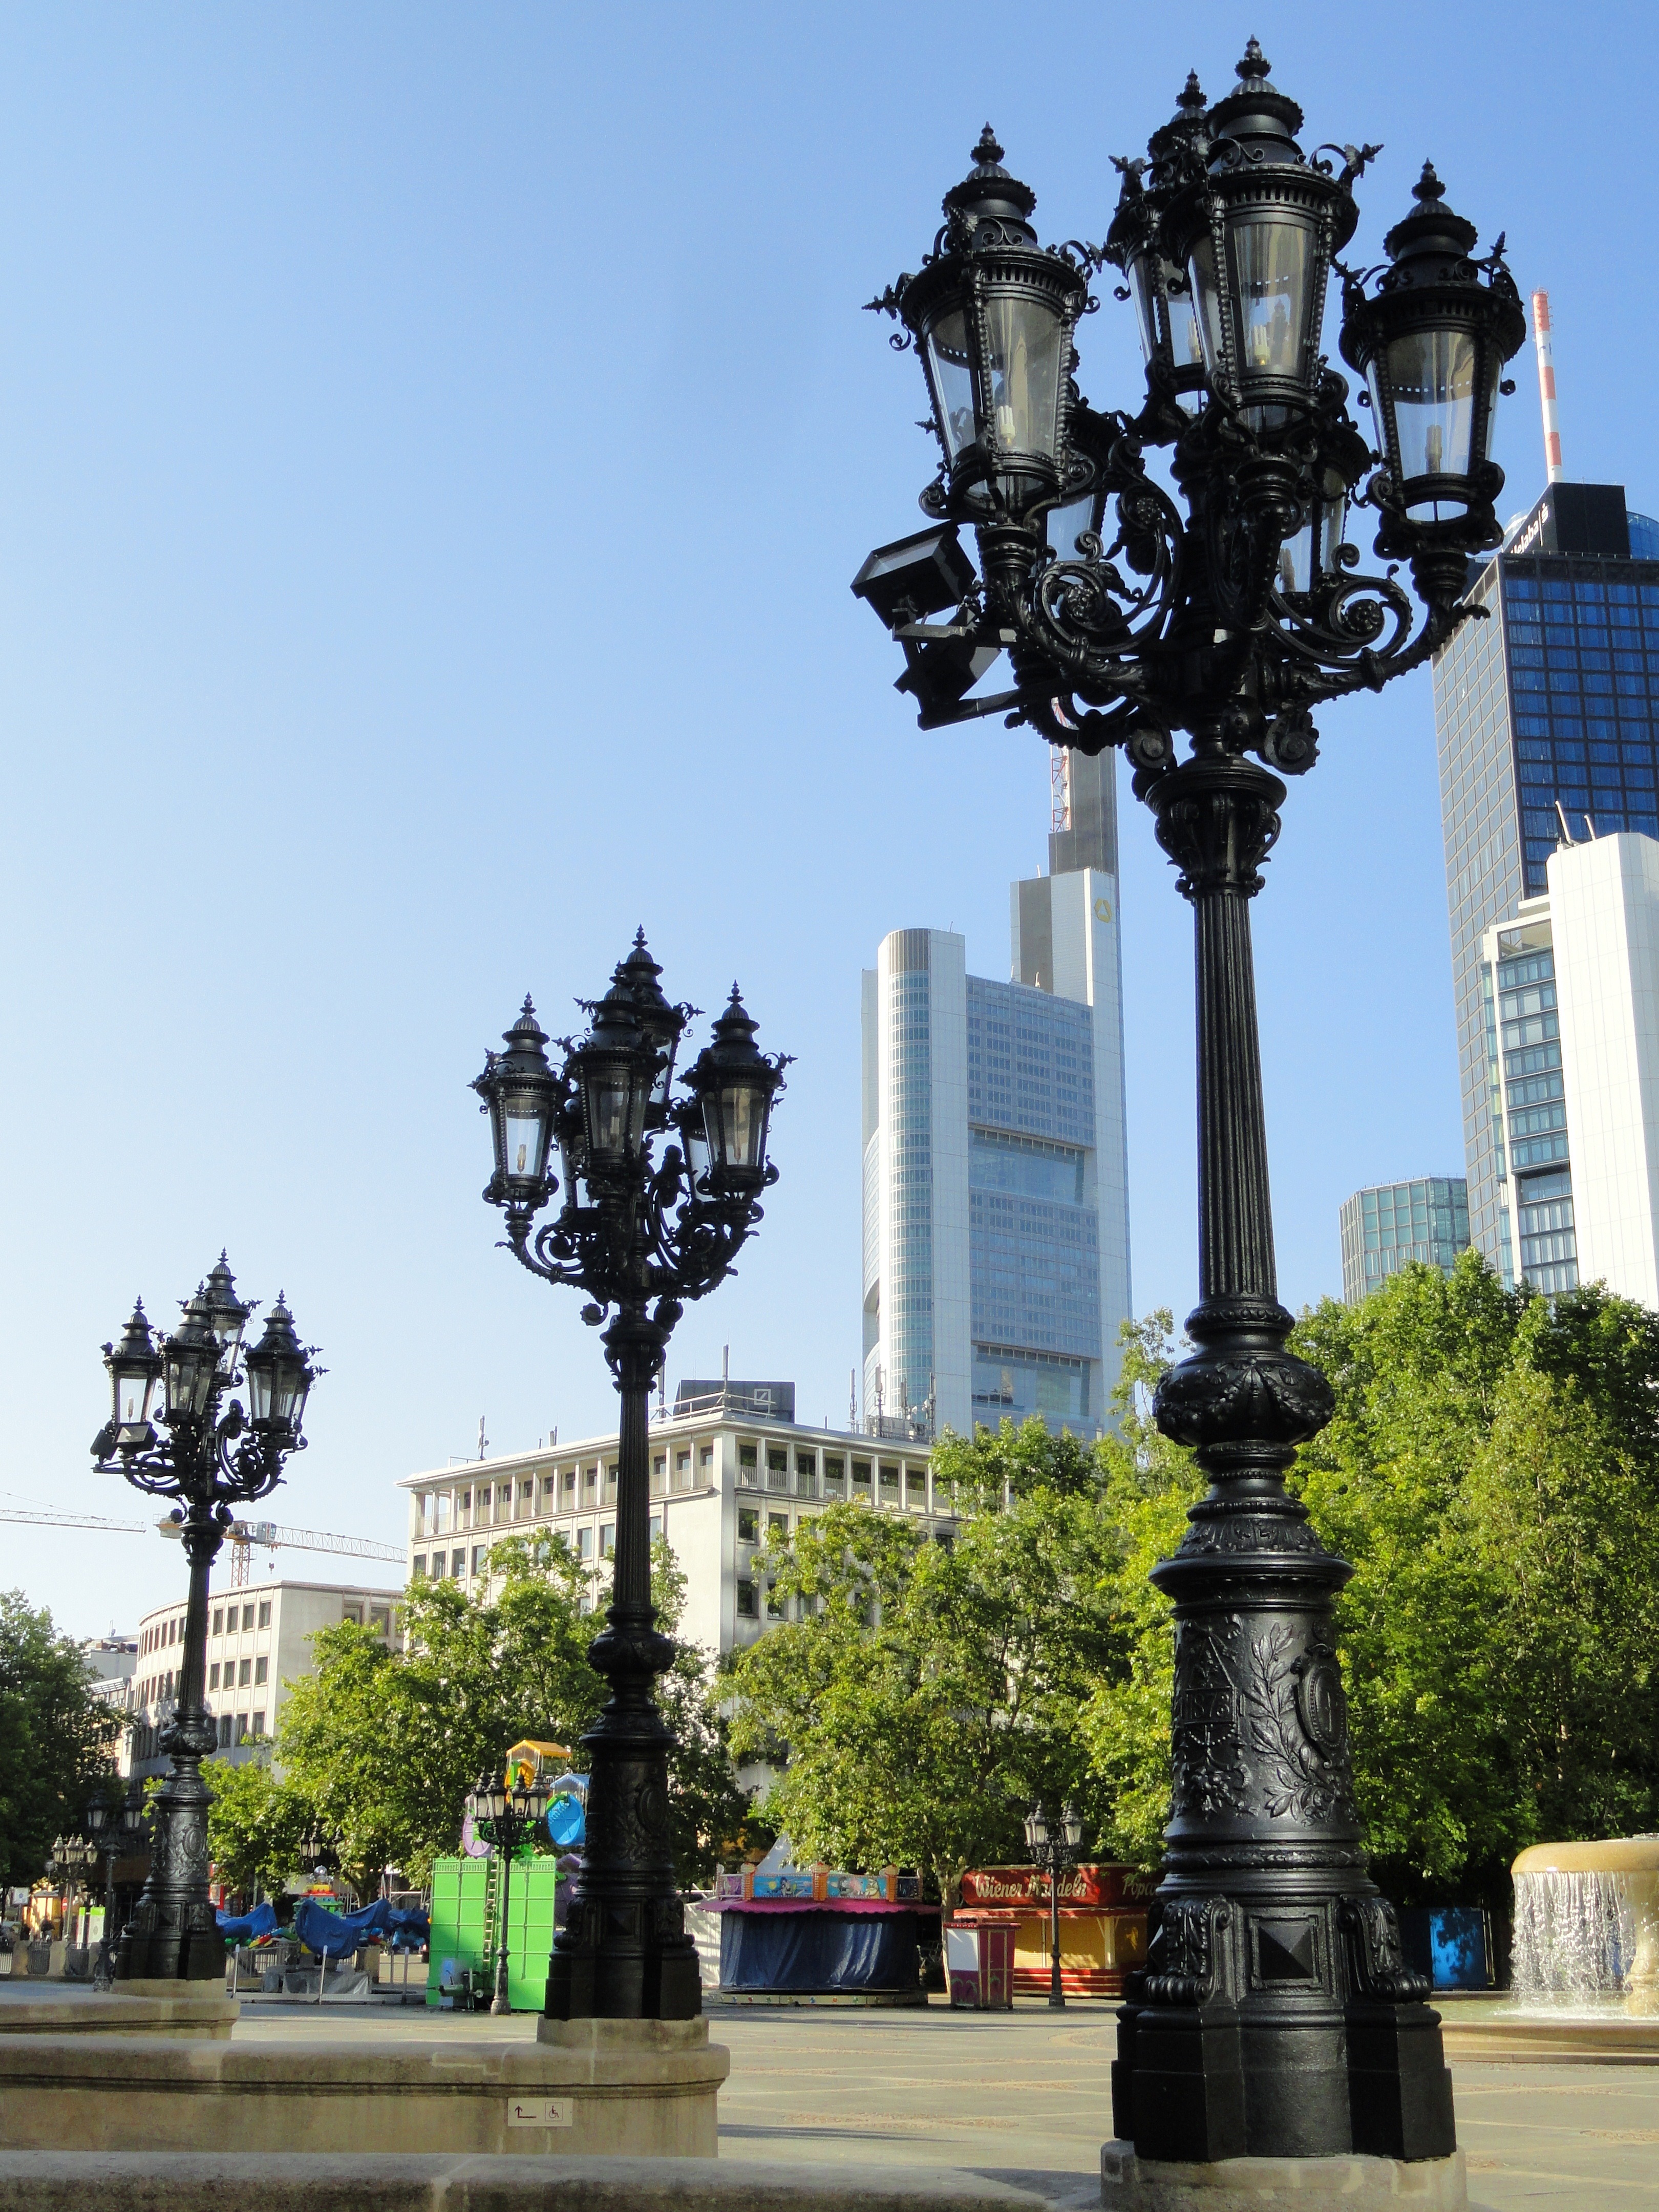
tree, architecture, skyline, city, urban, monument, cityscape, downtown, summer, statue, spring, tower, plaza, landmark, street light, lighting, trees, sculpture, outside, memorial, art, skyscrapers, buildings, germany, town square, frankfurt, cities, fixtures, lamp posts